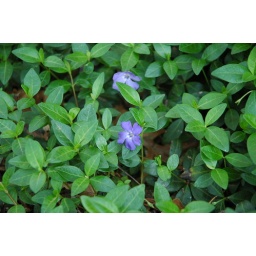
Ivy along the front of the house in flower